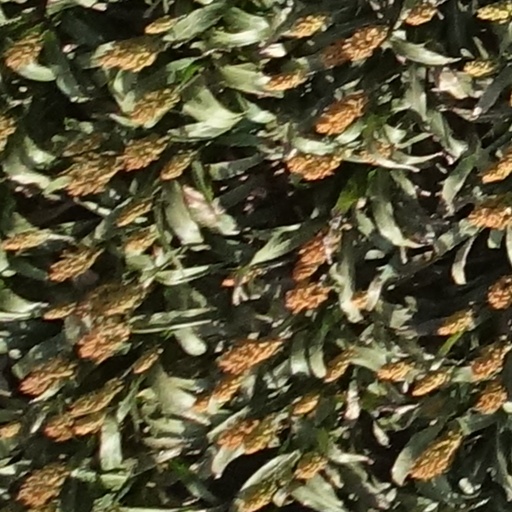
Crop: sorghum